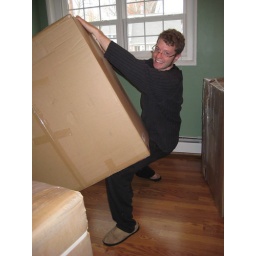
Carrying in the sofa boxes